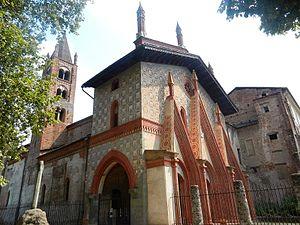
Humbert III de Maurienne, ou plus couramment Humbert III de Savoie, dit « le Bienheureux » ou « le Saint », né le 1ᵉʳ avril ou 1ᵉʳ août 1136 au château d'Aveillane et mort le 4 mars 1189 à Chambéry, est le 8ᵉ comte de Maurienne, également seigneur du Bugey, d'Aoste et du Chablais, marquis de Suse et d'Italie et le second Humbertiens à porter le titre de comte de Savoie, de 1148 à 1189. Il est le fils du comte et marquis Amédée III. Sa vocation religieuse lui permet d'être béatifié en 1836.